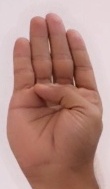
ASL sign: B